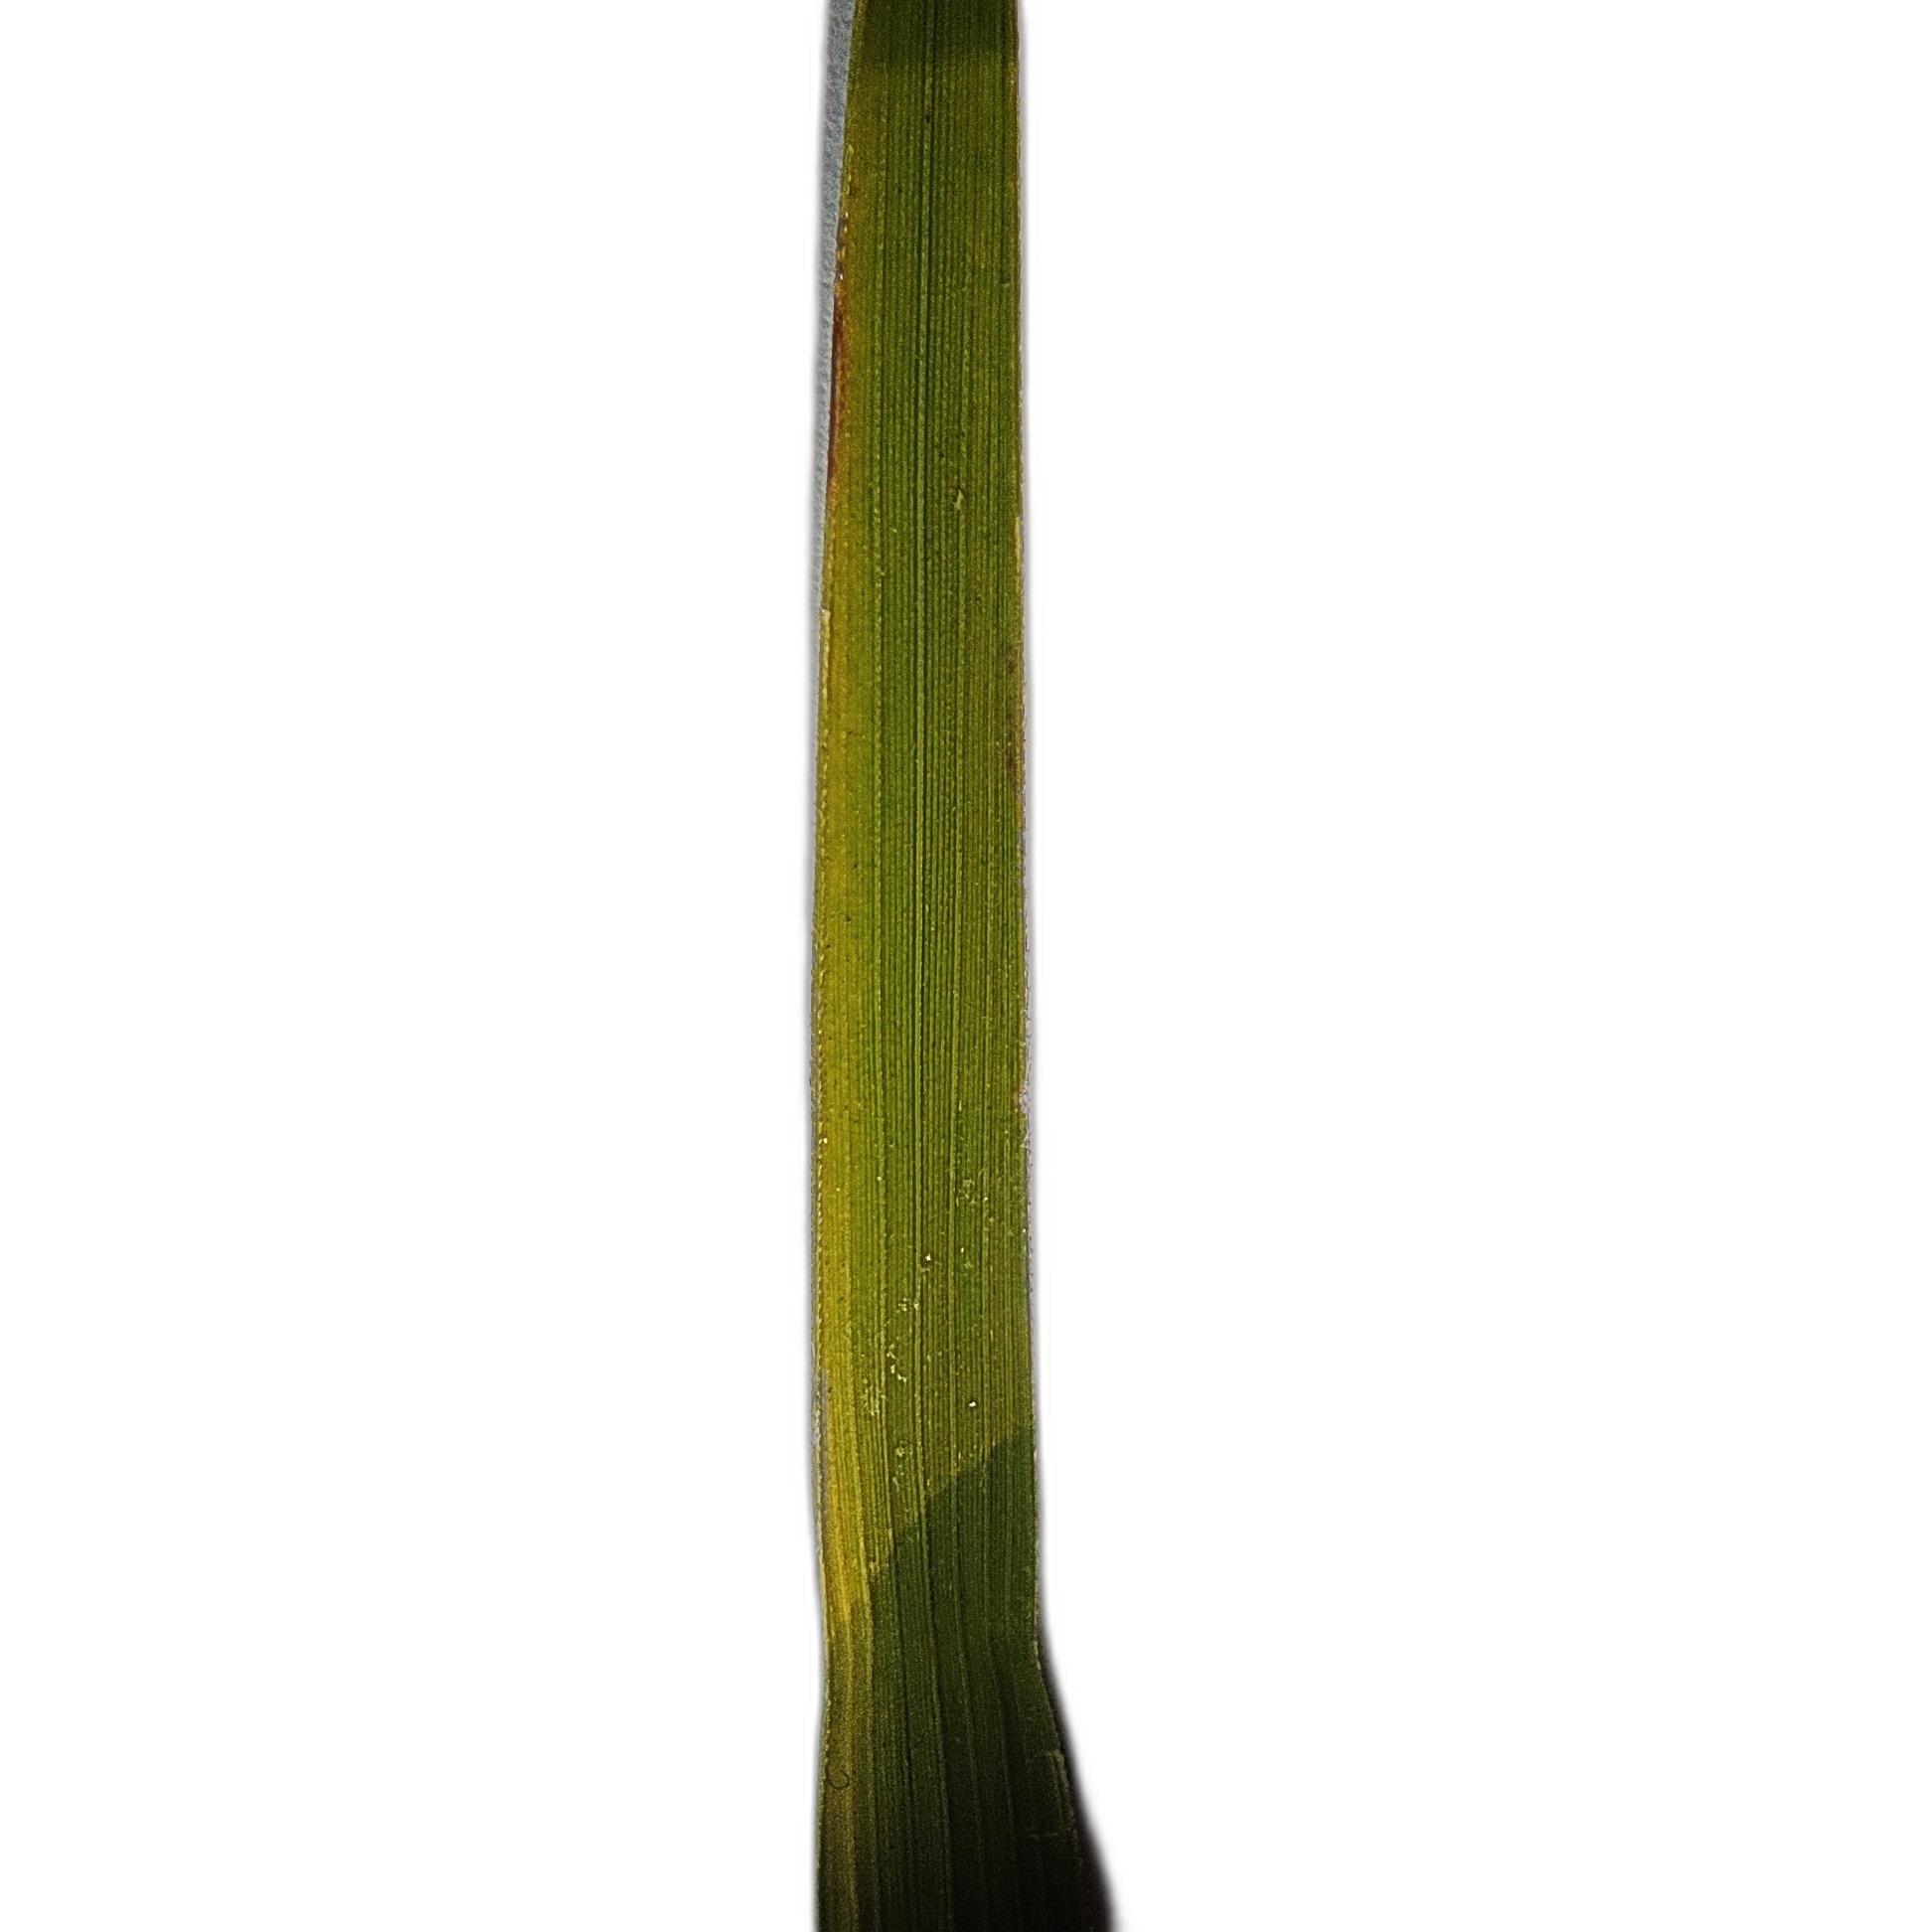
Label: Rice Tungro